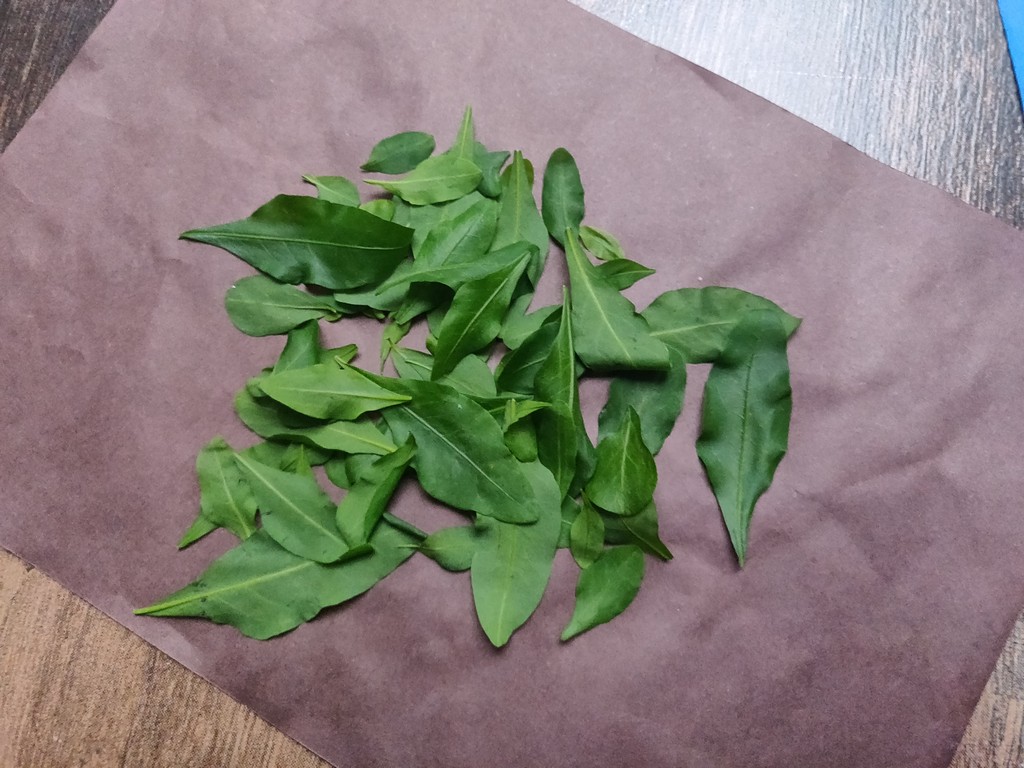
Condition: Healthy
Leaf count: multiple
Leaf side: unknown